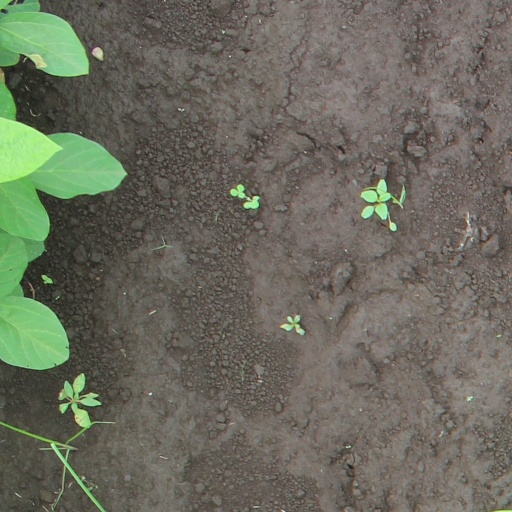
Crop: soybean